Harmologa petrias

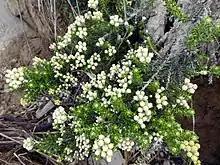
Larval host species "O. leptophyllus".

This species inhabits open country amongst "Cassinia" as well as shrubland. The larval hosts of this moth are species in the genus "Ozothamnus" including "Ozothamnus leptophyllus" (previously known as "Cassinia vauvilliersii").